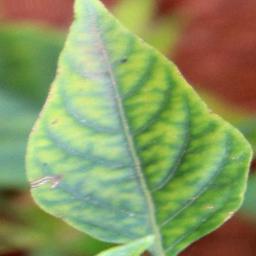
Label: nutritional